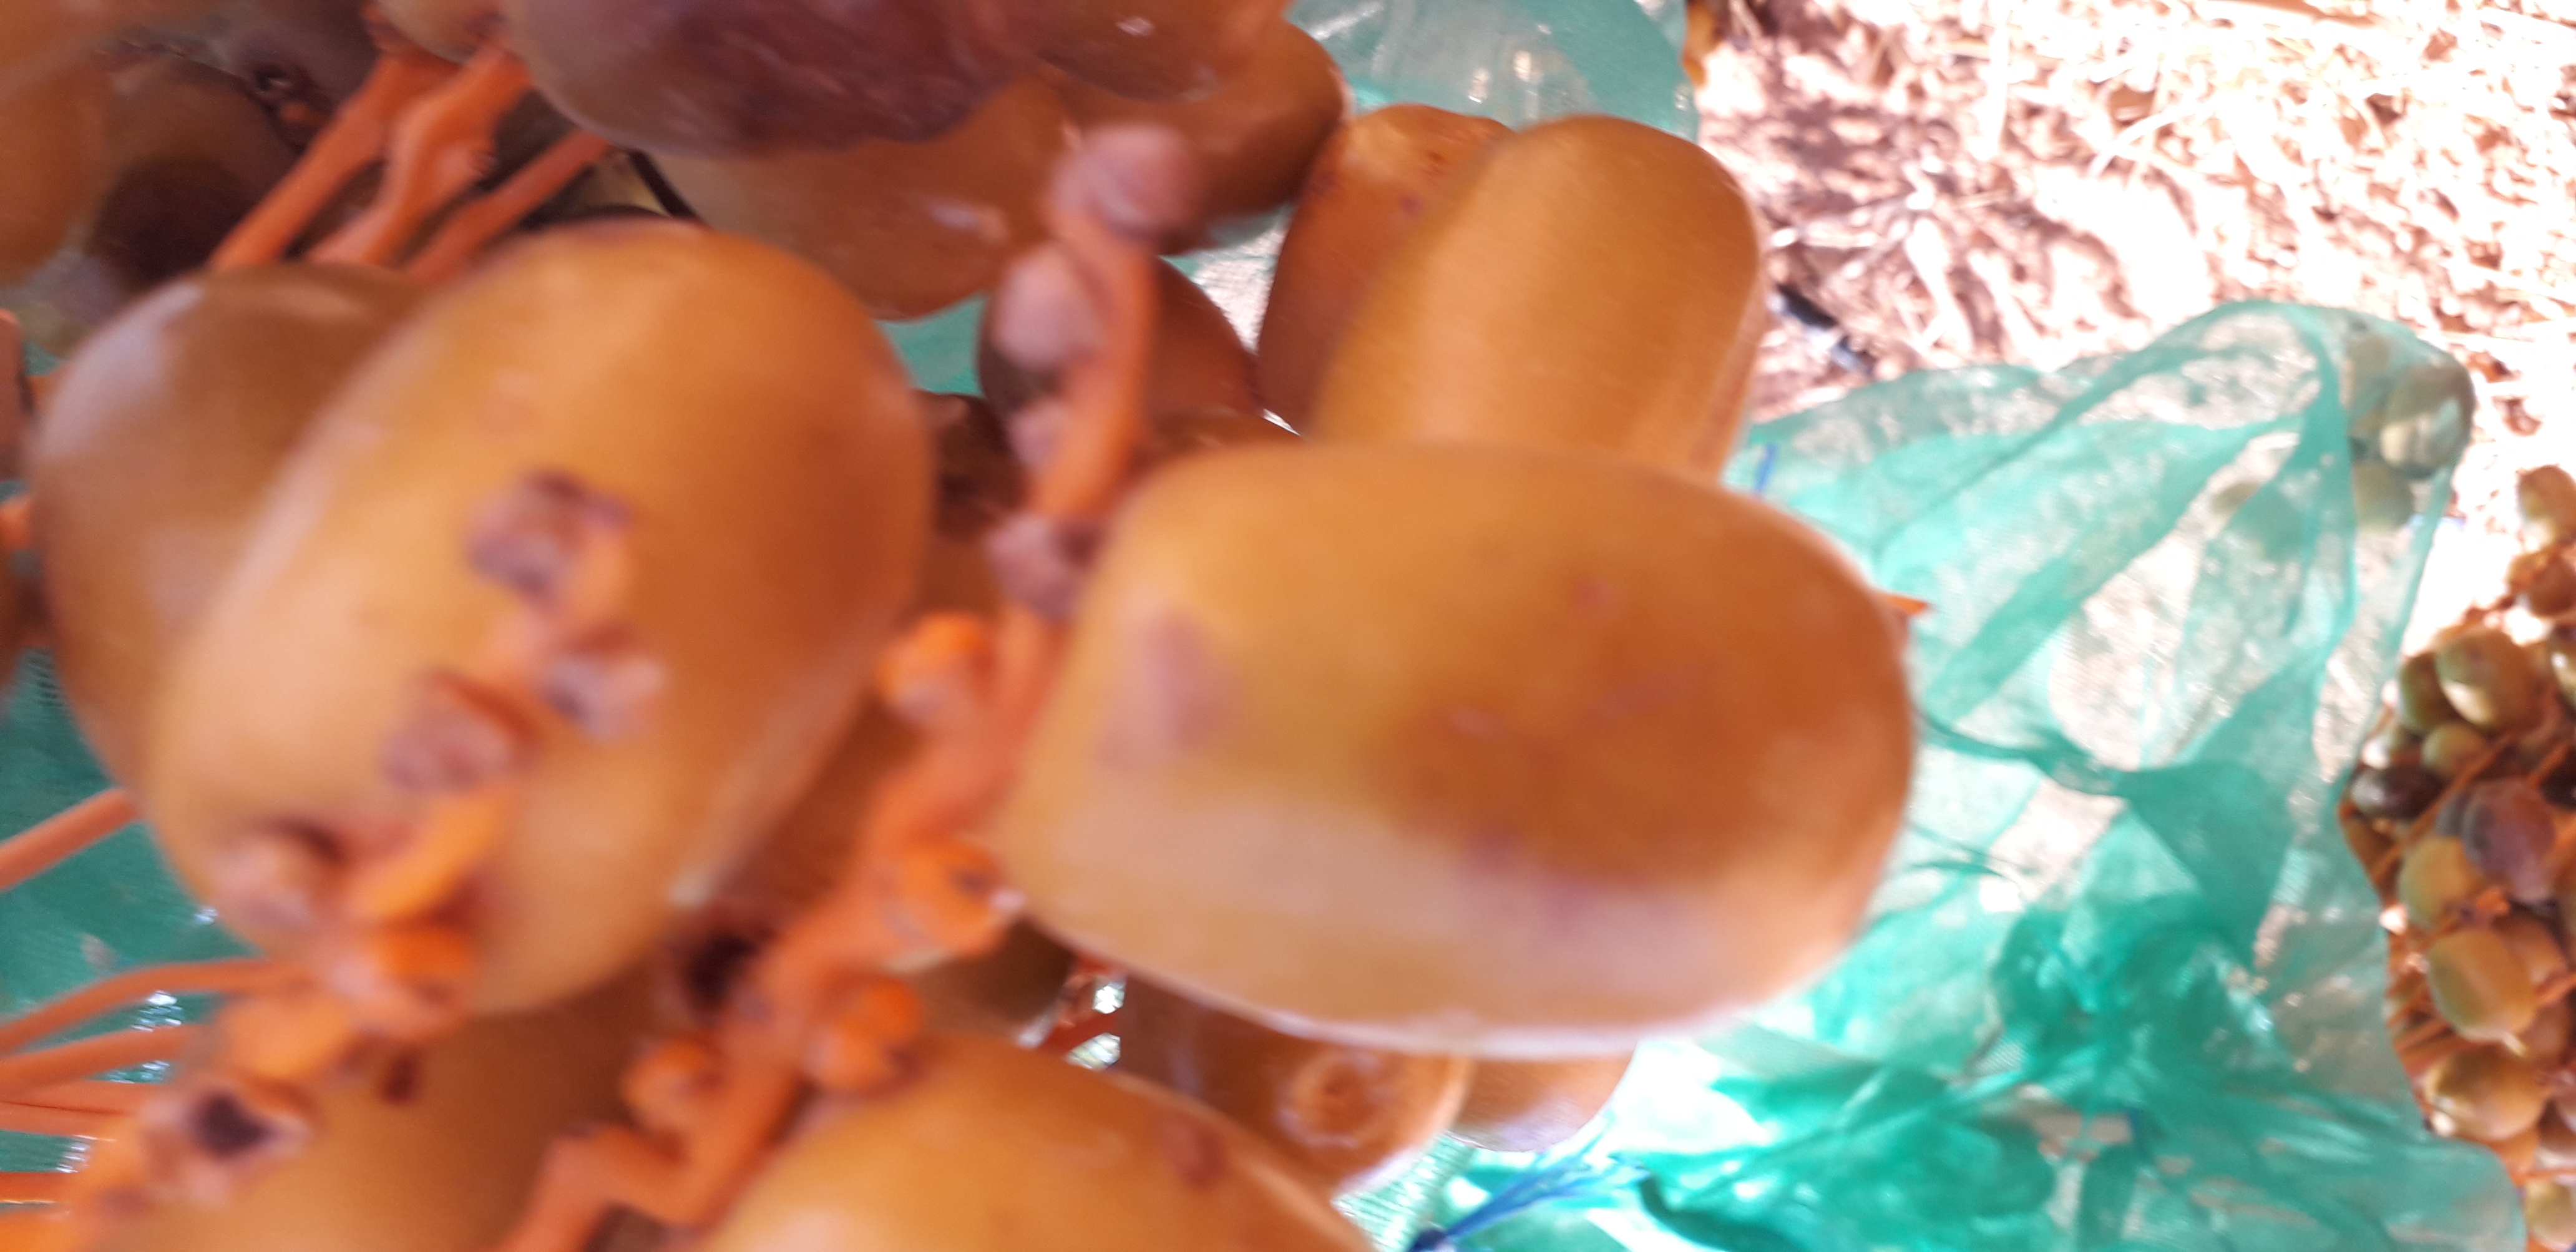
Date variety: Boufagous